I Am Elizabeth Smart

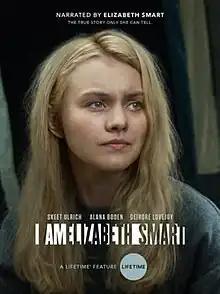

I Am Elizabeth Smart is a 2017 American crime television film that aired on Lifetime that detailed the kidnapping of Elizabeth Smart. The film features Elizabeth Smart as the narrator and stars Alana Boden, Skeet Ulrich, Deirdre Lovejoy, George Newbern, and Anne Openshaw. Smart's wraparound narration in the film was used to interrupt the events she endured, preventing the viewers from distancing themselves from the action.